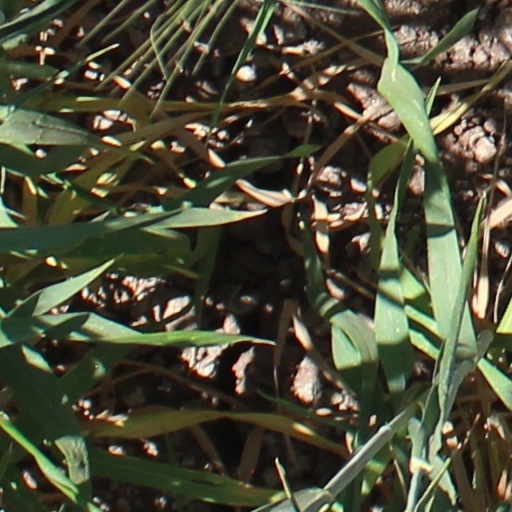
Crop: wheat